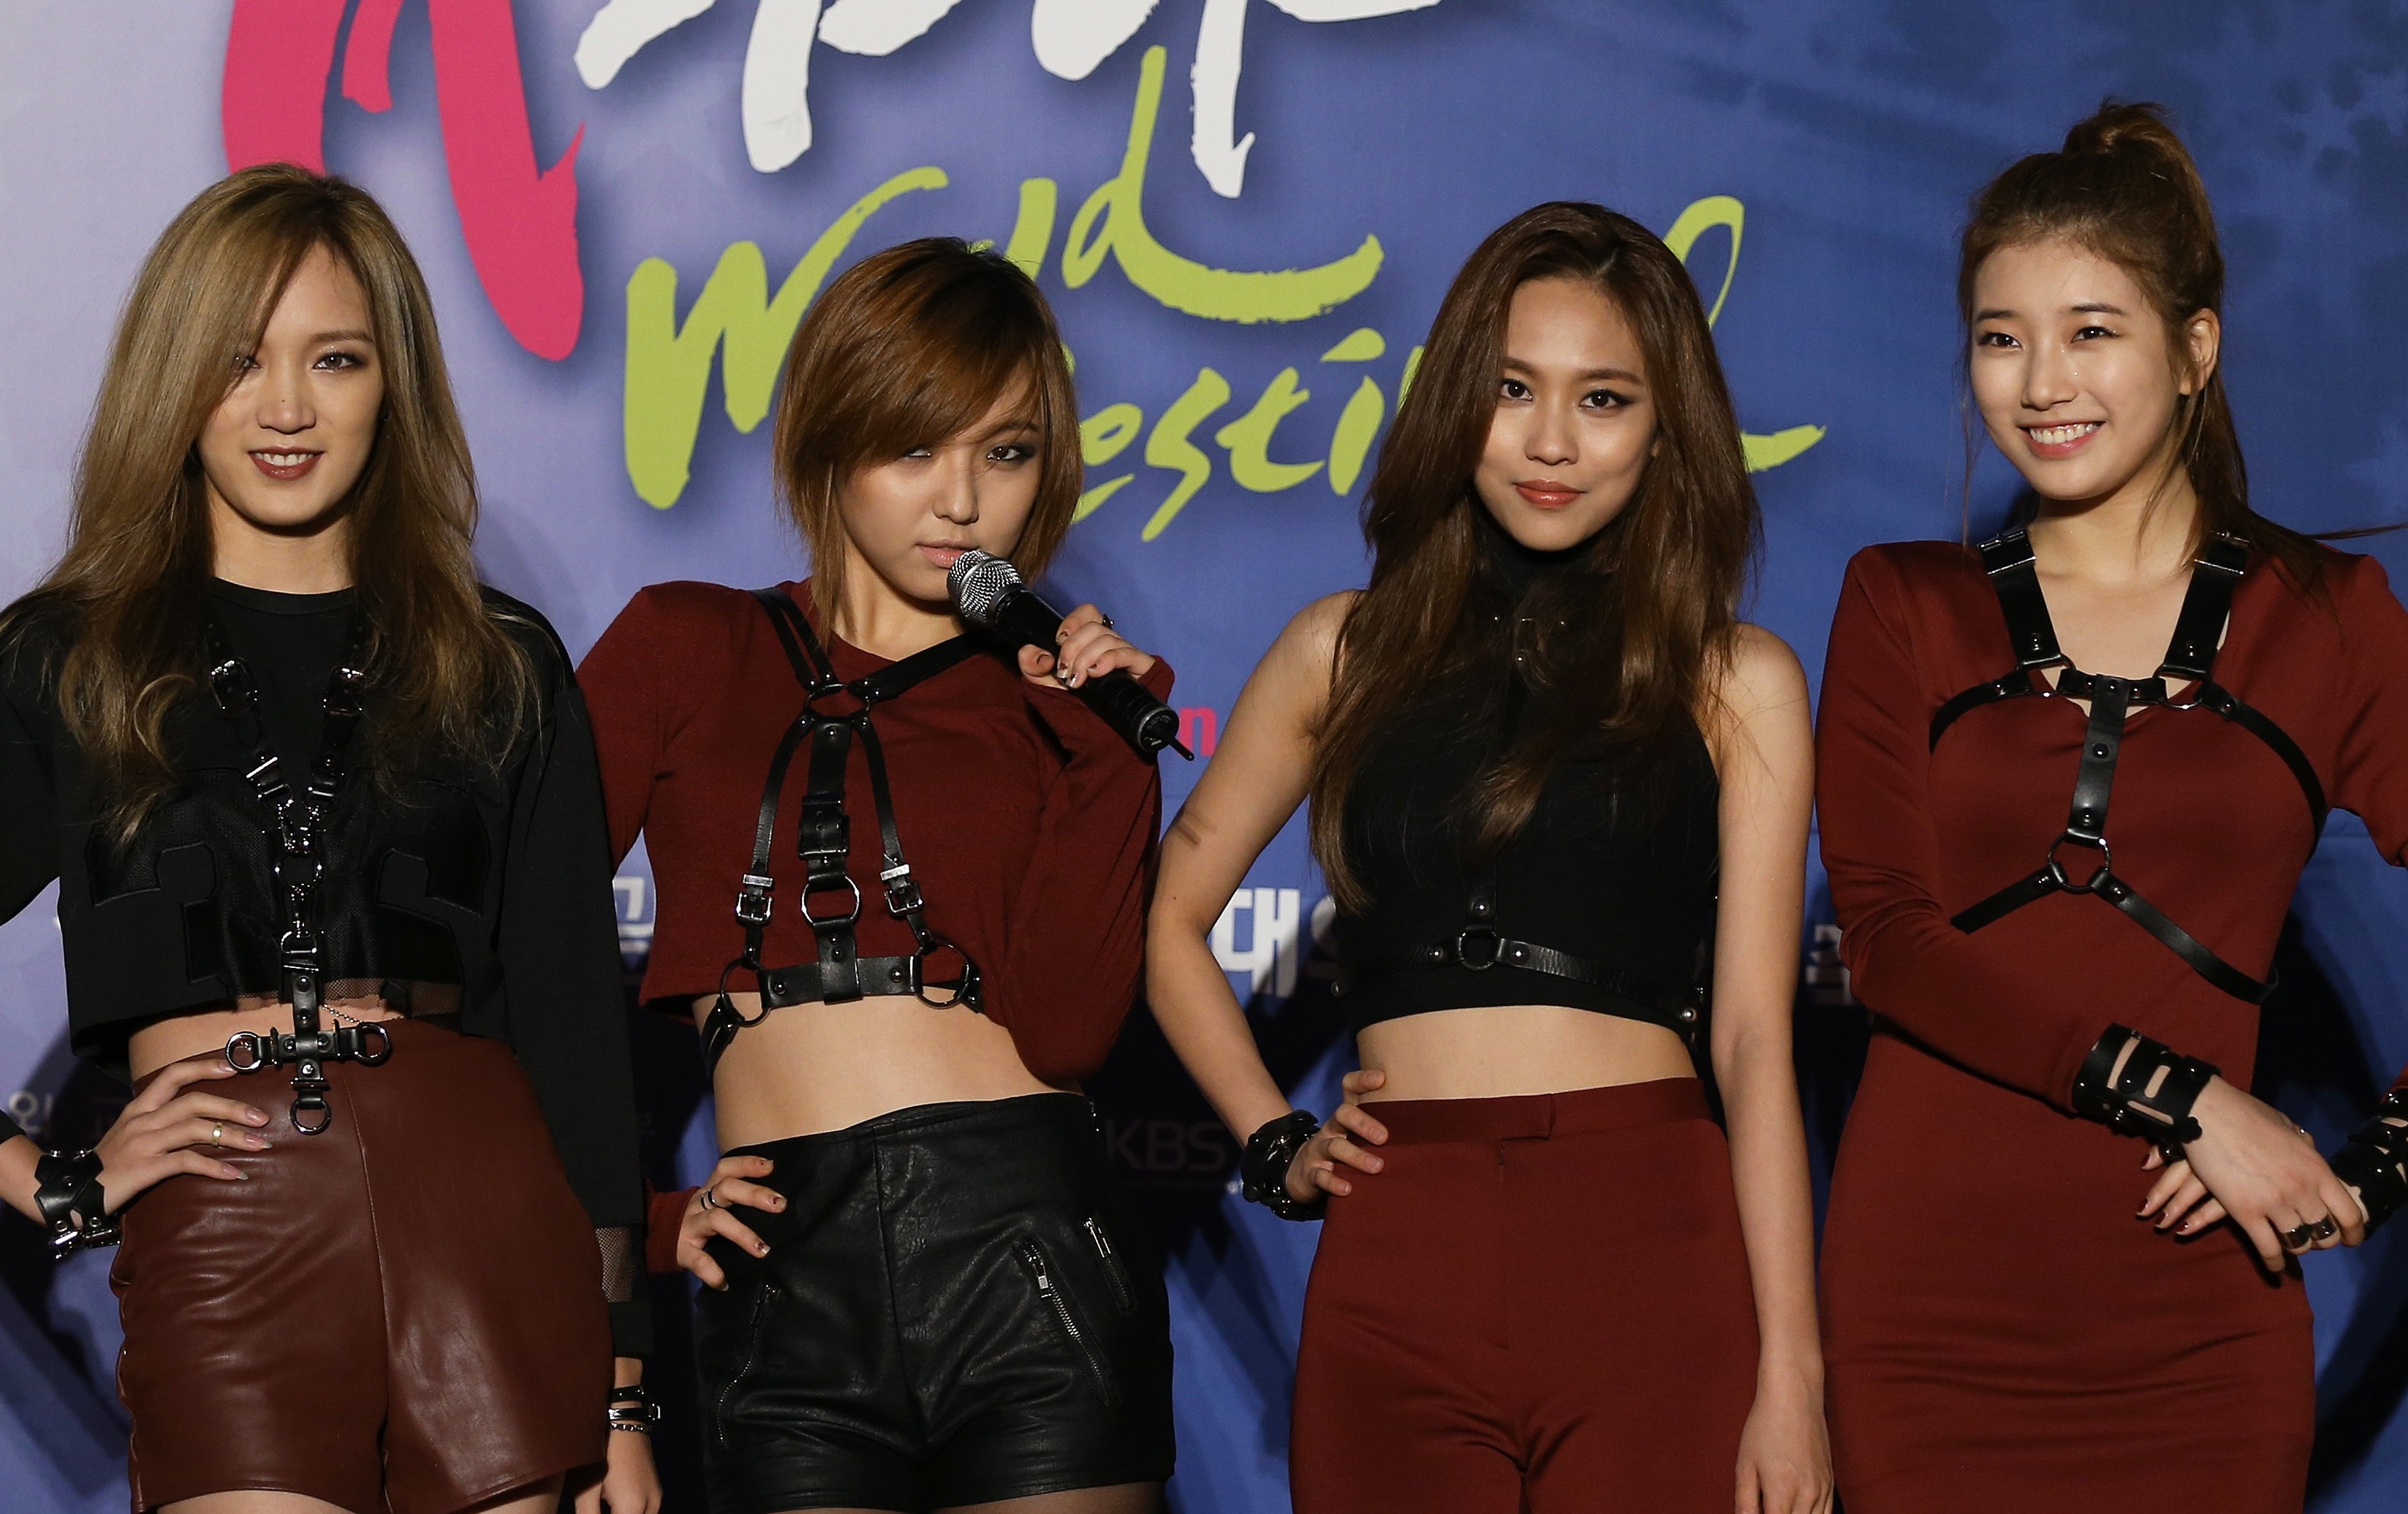
มิสเอ

มิสเอ (; ) เป็นวงดนตรีหญิงล้วนสัญชาติจีนและเกาหลีในสาธารณรัฐเกาหลีใต้ ซึ่งเจวายพีเอนเตอร์เทนเมนต์ก่อตั้งขึ้น และเจวายพีเอนเตอร์เทนเมนต์|เอคิวเอนเตอร์เทนเมนต์กำกับดูแล ประกอบด้วย เฟย์ เจีย มินและ ซูจี เจียและมินออกจากกลุ่มในเดือนพฤษภาคม ค.ศ. 2016 และเดือนพฤศจิกายน ค.ศ. 2017 ตามลำดับก่อนที่จะแยกวงอย่างเป็นทางการเมื่อวันที่ 27 ธันวาคม 2017
==อดีตสมาชิก==
| class="wikitable"
|- style="background:#ccc; text-align:center;"
|- style="color:#ffccff"|
|-
! colspan=1 | ชื่อจริง
! colspan=3 | ชื่อในการแสดง
! rowspan=2 | วันเกิด
! rowspan=2 | สัญชาติ
! rowspan=2 | งานด้านอื่น
|-
! ไทย
! ไทย
! อังกฤษ
! เกาหลี
|-
| หวัง เฟยเฟย
| เฟย
| Fei
| 페이
|
|
| ศิลปินเดี่ยว นักแสดง
|-
| แพ ซู-จี
| ซูจี
| Suzy
| 수지
|
|
| ศิลปินเดี่ยว นักแสดง นางแบบ พิธีกร
|-
| เมิง เจีย
| เจีย
| Jia
| 메 지아
|
|
| นักแสดง ศิลปินเดี่ยว
|-
| มิน (ศิลปิน)|อีมินยอง
| มิน
| Min
| 민
|
|
| นักแสดง
|
==ผลงานเดี่ยว==
* Fantasy 2016 เฟย.
==เพลงโปรโมทอัลบั้ม==
* Love Again 2010
* Bad Girl, Good Girl 2010
* Breathe 2010
* Love Alone 2011
* Good-bye Baby 2011
* Touch 2012
* I don't need a man 2012
* Hush 2013
* Only You 2015
== ผลงานอัลบั้มเพลง ==
* มินิ Step Up ( 27 กันยายน 2553 )
* อัลบั้มเต็ม A Class (18 กรกฎาคม 2554 )
* มินิ Touch ( 20 กุมภาพันธ์ 2555 )
* มินิ Independent Women Pt.III ( 15 ตุลาคม 2555 )
* อัลบั้มเต็ม Hush ( 6 พฤศจิกายน 2556 )
* มินิ Colors ( 30 มีนาคม 2558 )
=== ภาพยนตร์ ===
==== ภาพยนตร์จอเงิน ====
| class="wikitable"
|- style="background:#B0C4DE;"
! ปี
! ชื่อ
! ผู้แสดง: บทบาท
|-
| rowspan=2 | 2554
| "Countdown (2011 film)|เคานต์ดาวน์ (Countdown)"
| มิน: จัง ฮย็อน-จี (Jang Hyeon-ji)
|-
| "Architecture 101|อาร์คีเทกเจอร์ 101 (Architecture 101)"
| ซูซี: ยัง โซ-ย็อน (Yang So-yeon)
|
==== ภาพยนตร์จอแก้ว ====
== รางวัล ==
== อ้างอิง ==
== แหล่งข้อมูลอื่น ==
; เครือข่ายสังคมออนไลน์
*
*
หมวดหมู่:มิสเอ
หมวดหมู่:เกิร์ลกรุปเกาหลีใต้
หมวดหมู่:กลุ่มดนตรีจากโซล
หมวดหมู่:ศิลปินสังกัดเจวายพีเอนเตอร์เทนเมนต์
หมวดหมู่:ผู้ชนะมามาอะวอดส์
หมวดหมู่:ผู้ชนะเมลอนมิวสิกอะวอดส์
หมวดหมู่:ผู้ชนะโคเรียนมิวสิกอะวอดส์